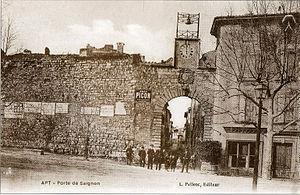
Porte de Saignon et remparts d'Apt
Apt est une commune française, sous-préfecture du département de Vaucluse, dans la région Provence-Alpes-Côte d'Azur.